Boroqul

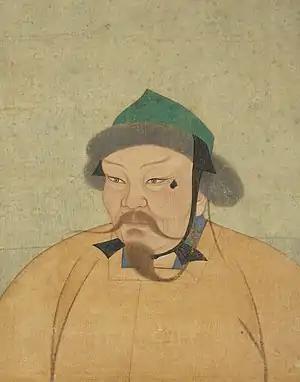
A Yuan dynasty portrait of Ögedei, whose life Boroqul saved after the Battle of Khalakhaljid Sands in 1203.

Although he led troops in many actions during his liege's rise to power, the deed which won Boroqul the most acclaim occurred shortly after the Battle of Khalakhaljid Sands in 1203. Having been betrayed by his ally Toghrul, Temüjin suffered a decisive loss on the Khalakhaljid Sands and was forced to withdraw. During the battle, his seventeen year-old son Ögedei had been badly wounded by an arrow in the neck; Boroqul saved Ögedei's life by continuously sucking clotted blood from the wound during the night ride to Temüjin's camp. When they arrived shortly after Bo'orchu, the "Secret History" notes, "blood [was] trickling from the corners of [Boroqul's] mouth." According to the "Secret History", his wife Altani also gained renown for saving Temüjin's youngest son Tolui from a Tatar kidnapping attempt, although another account recounts that Tolui was saved by his adopted brother Shigi Qutuqu and a nearby Mongol sheepdog.